John Fetterman

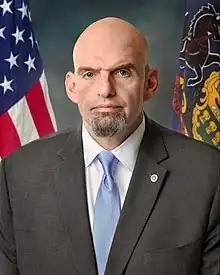
Official portrait, 2023

John Karl Fetterman (born August 15, 1969) is an American politician serving as the senior United States senator from Pennsylvania, a seat he has held since 2023. A member of the Democratic Party, he served from 2006 to 2019 as the mayor of Braddock, Pennsylvania, and from 2019 to 2023 as the 34th lieutenant governor of Pennsylvania.